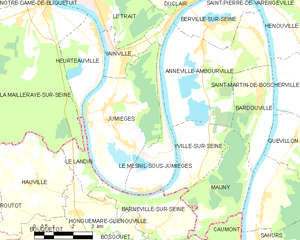
Carte des communes françaises Le Mesnil-sous-Jumièges